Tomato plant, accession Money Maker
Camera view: horizontal (90 deg, fisheye); turntable rotation: 120 degrees
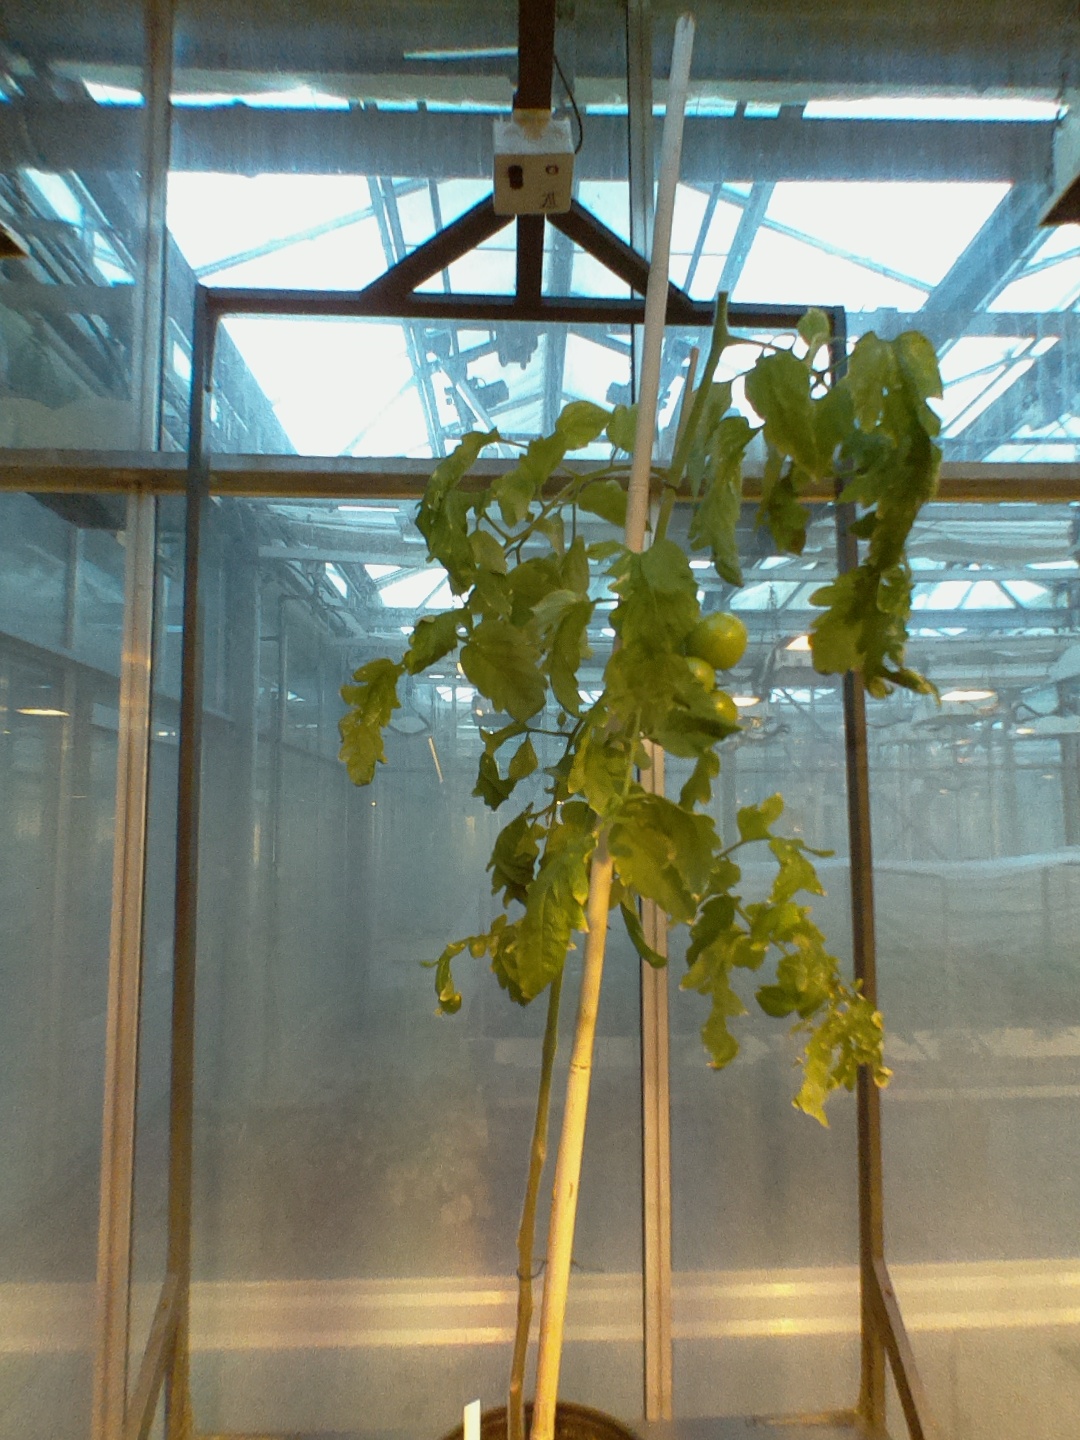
BBCH growth stage 79: 90% -100% of final fruit size